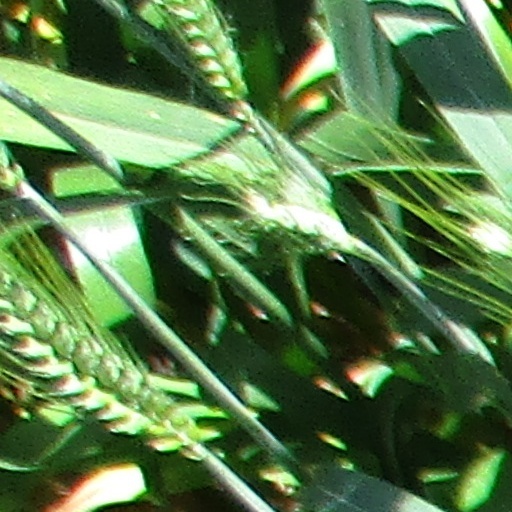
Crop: wheat